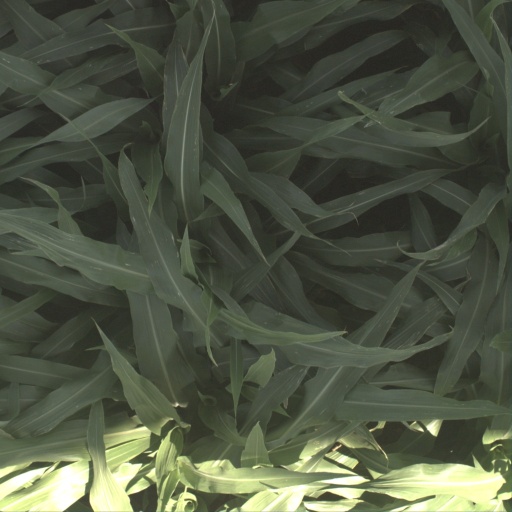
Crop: sorghum